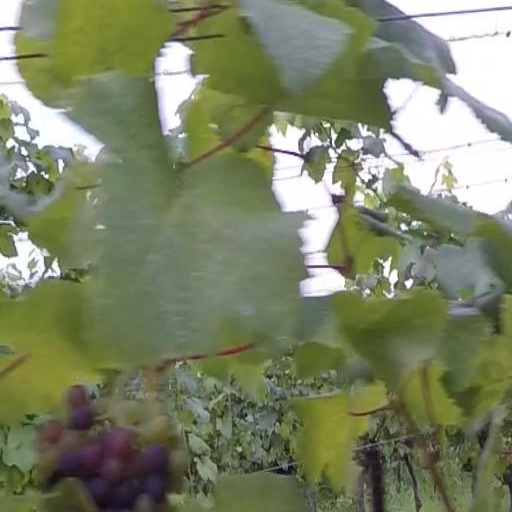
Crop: grape